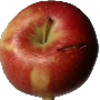
Label: Apple Braeburn 1